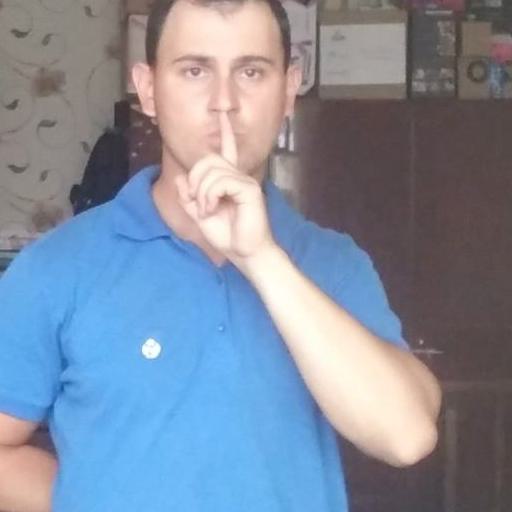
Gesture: mute